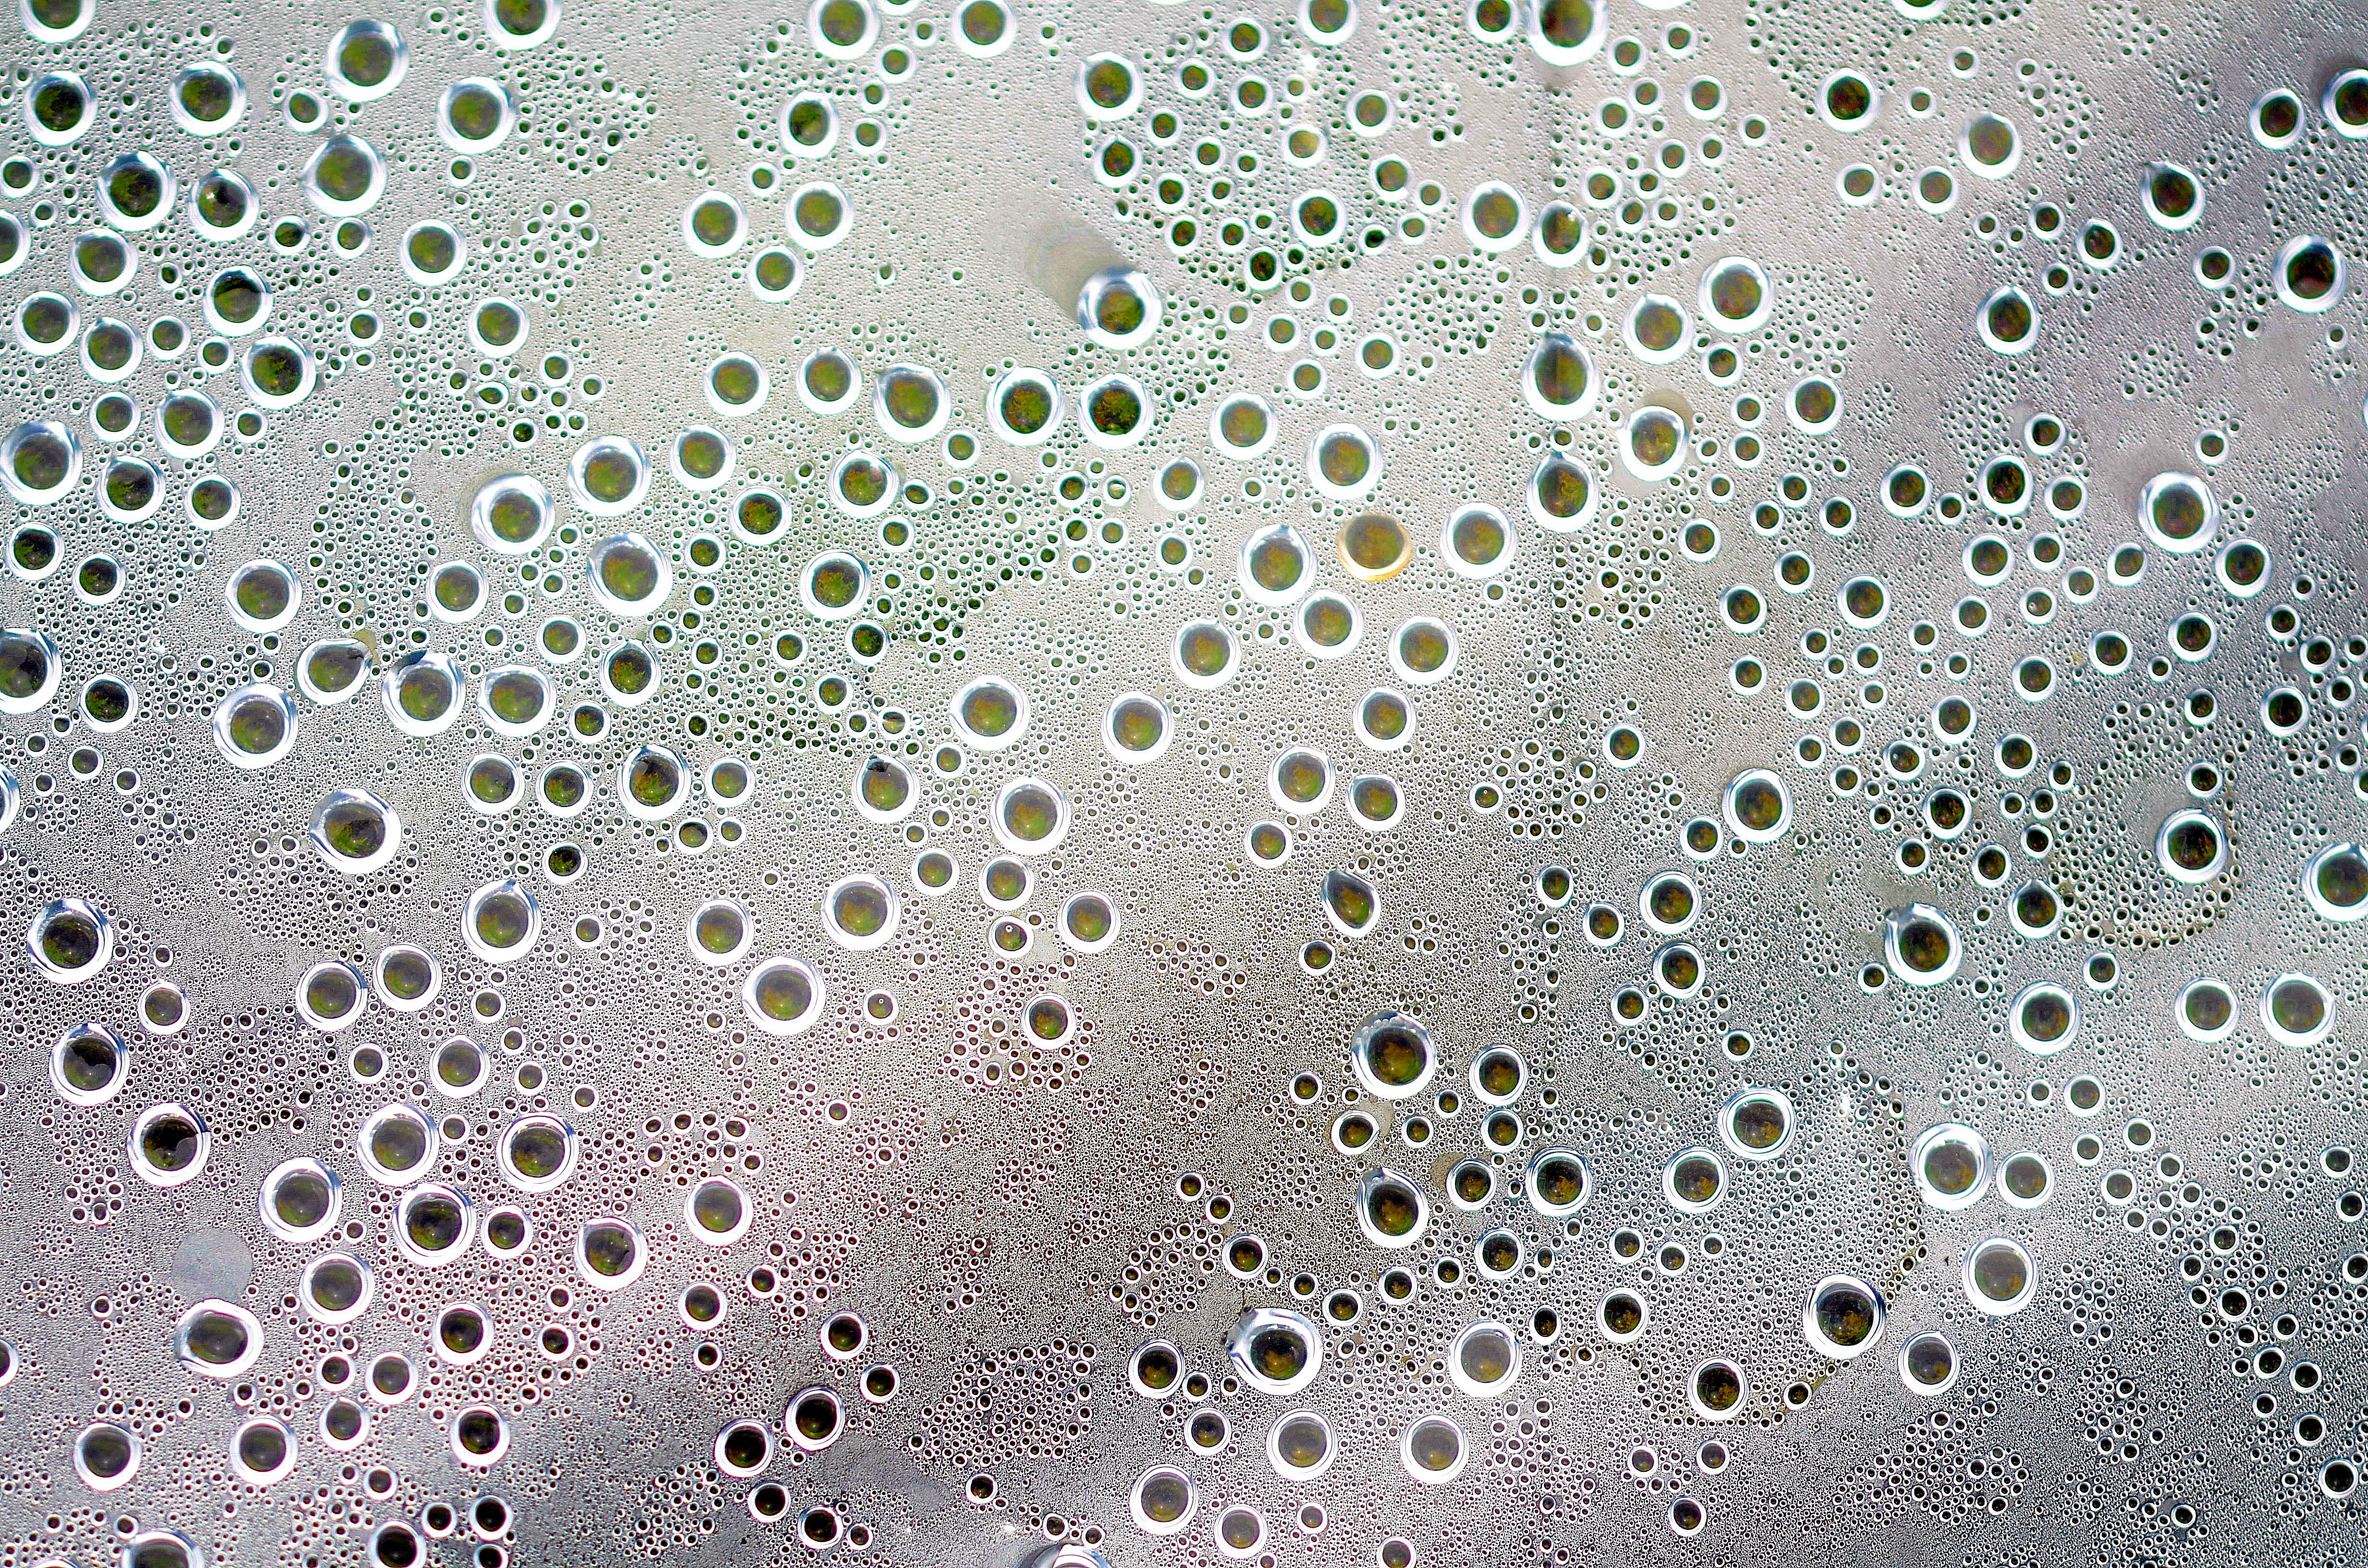
water, droplet, drop, rain, leaf, petal, raindrop, frost, wet, bubble, circle, transparent, freezing, macro photography